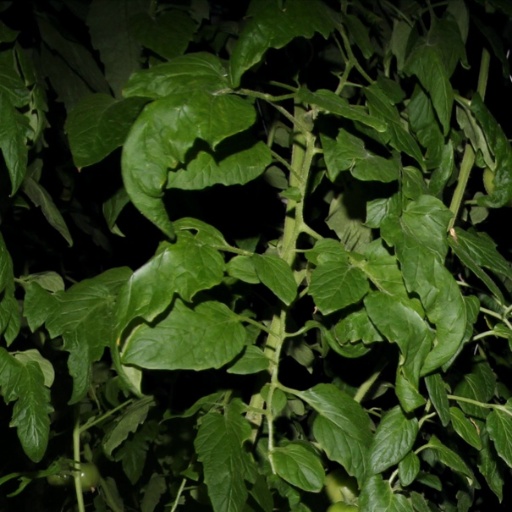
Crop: tomato